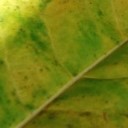
Label: Cerscospora